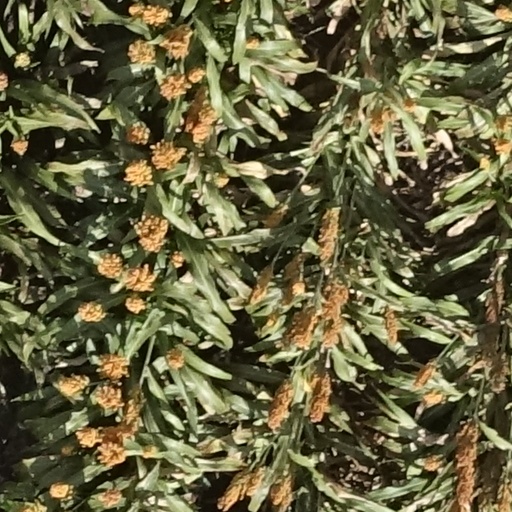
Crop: sorghum